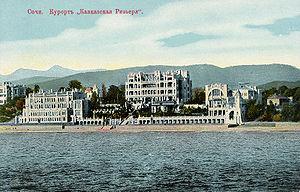
Sotchi est une ville et une station balnéaire du kraï de Krasnodar, en Russie. Elle est située au bord de la mer Noire, dans la partie russe du Caucase. La région a autrefois appartenu aux territoires de la Circassie. La ville est fondée en 1838, avec l'implantation d'un fort russe. Sa population s'élevait à 368 011 habitants en 2013. Sotchi forme avec les villes avoisinantes une ville-arrondissement, dont elle est le chef-lieu administratif. L'ensemble comptait 445 209 habitants en 2013. Sotchi a été la ville hôte des Jeux olympiques d'hiver de 2014, son parc olympique est aujourd'hui le théâtre du Grand Prix de Russie de Formule 1, et la ville fut l'un des sites de la Coupe du monde de football de 2018.